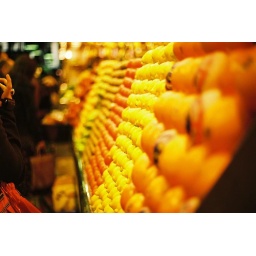
fruit stall in a market in Barcelona